ROH 16th Anniversary Show

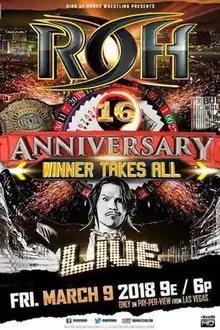
Official event poster featuring Dalton Castle

ROH 16th Anniversary was a two-night professional wrestling event produced by American promotion Ring of Honor (ROH), which took place Friday, March 9 and Saturday March 10, 2018, at the Sam's Town Hotel and Gambling Hall in the Las Vegas suburb of Sunrise Manor, Nevada. Friday's show was a pay-per-view broadcast, while Saturday's was a set of tapings for ROH's flagship program "Ring of Honor Wrestling".